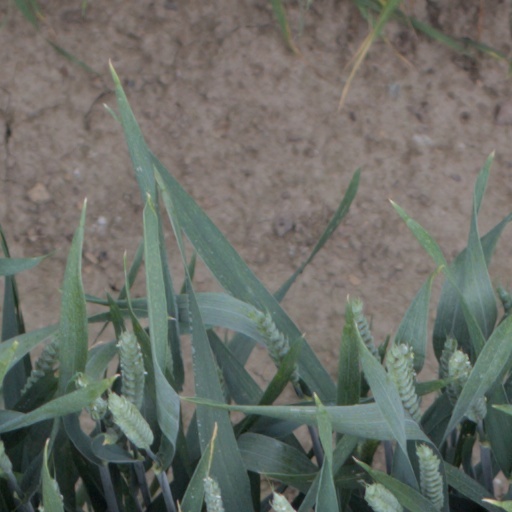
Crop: wheat